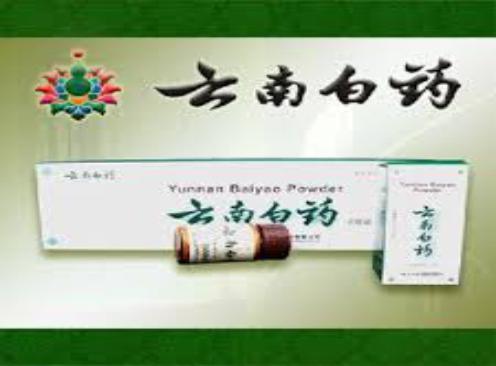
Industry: Medical